Fontevraud Abbey

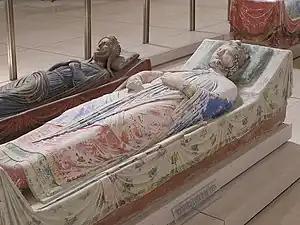
Tomb effigies of King Richard I of England (right) and Queen Isabella of Angoulême (left)

With the passing of the Plantagenet dynasty, Fontevrault and her dependencies began to fall upon hard times. At the end of the 12th century, the Abbess of Fontevrault, Matilda of Flanders (1189–1194), complained about the extreme poverty which the abbey was suffering. As a result, in 1247 the nuns were permitted to receive inheritances to provide income for their needs, contrary to monastic custom. The fragile economic basis of the Order was exacerbated by the devastation of the Hundred Years War, which lasted throughout the 14th century. A canonical visitation of fifty of the priories of the Order in 1460 showed most of them to be barely occupied, if not abandoned.